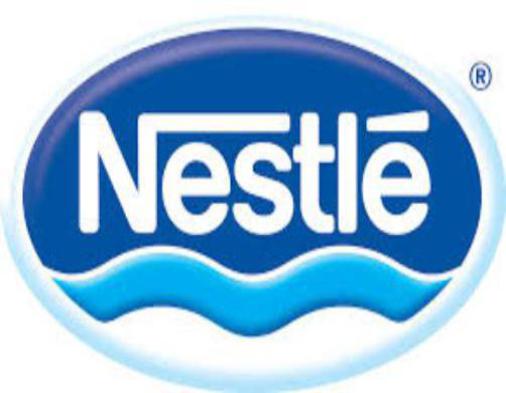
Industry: Food